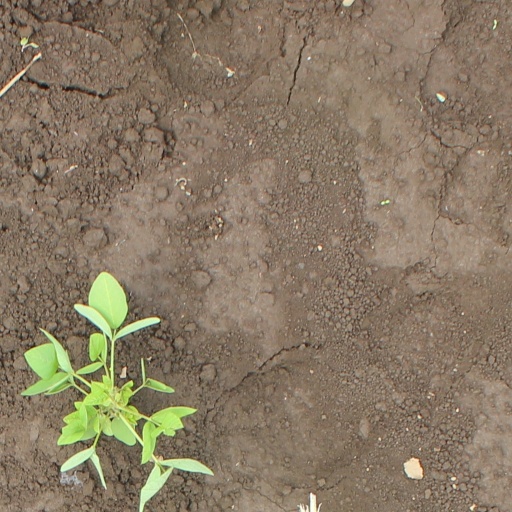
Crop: soybean